Biennial plant

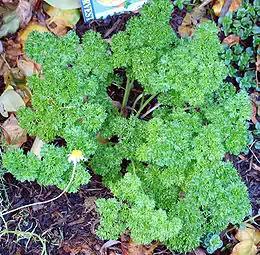
Parsley is a common example of a biennial plant.

A biennial plant is a flowering plant that, generally in a temperate climate, takes two years to complete its biological life cycle.